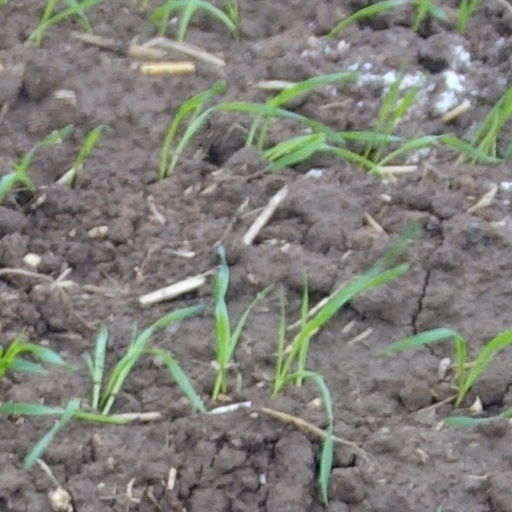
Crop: wheat